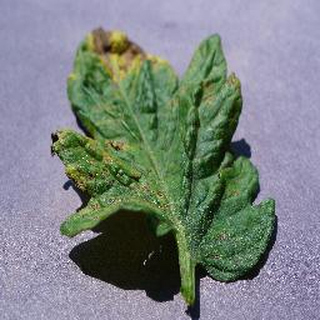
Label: tomato_septoria_leaf_spot